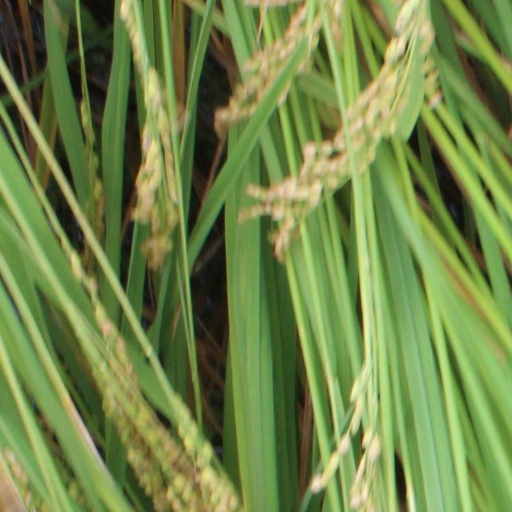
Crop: rice